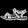
Label: Sandal